Renaissance technology

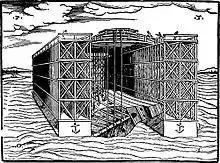
Floating dock at Venice (1560)

The earliest known description of a floating dock comes from a small Italian book printed in Venice in 1560, titled "Descrittione dell'artifitiosa machina". In the booklet, an unknown author asks for the privilege of using a new method for the salvaging of a grounded ship and then proceeds to describe and illustrate his approach. The included woodcut shows a ship flanked by two large floating trestles, forming a roof above the vessel. The ship is pulled in an upright position by a number of ropes attached to the superstructure.